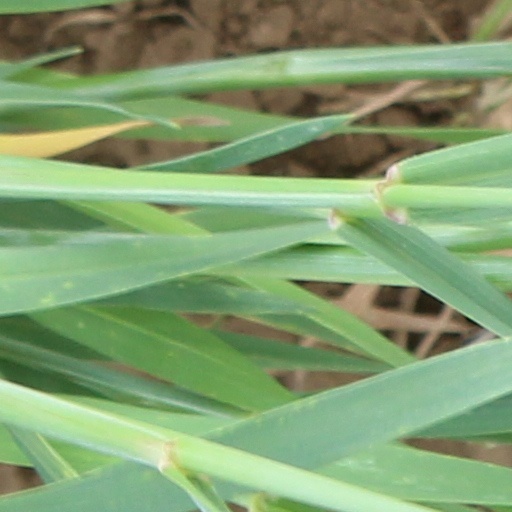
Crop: wheat